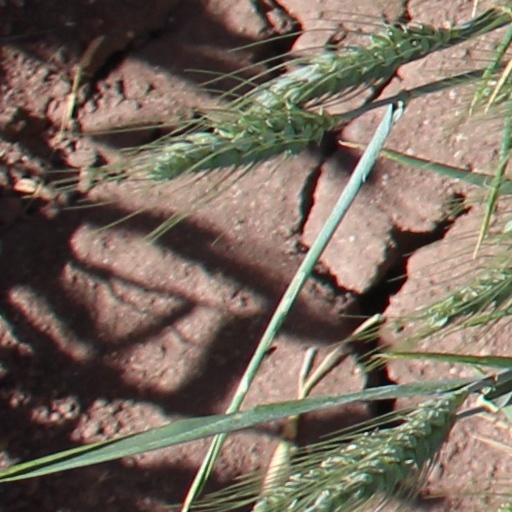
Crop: wheat